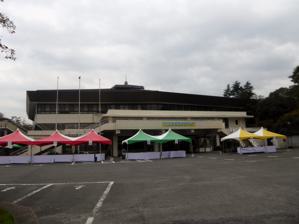
Building: Rohto Arena Nara
Country: Japan
Year built: 1972
Rohto Arena Nara Full name Nara City Central Gymnasium Former names Naraden Arena Location Nara, Nara , Japan Owner Nara city Operator Nara city Construction Opened 1972 Construction cost Tenants Bambitious Nara Website http://www.city.nara.lg.jp/www/contents/1147669733093/ Former logo as Naraden Arena Former logo as Rohto Arena Nara, used until 2024 Naraden Arena is an arena in Nara, Nara , Japan . It is the home arena of the Bambitious Nara of the B.League , Japan's professional basketball league. Satellite view References